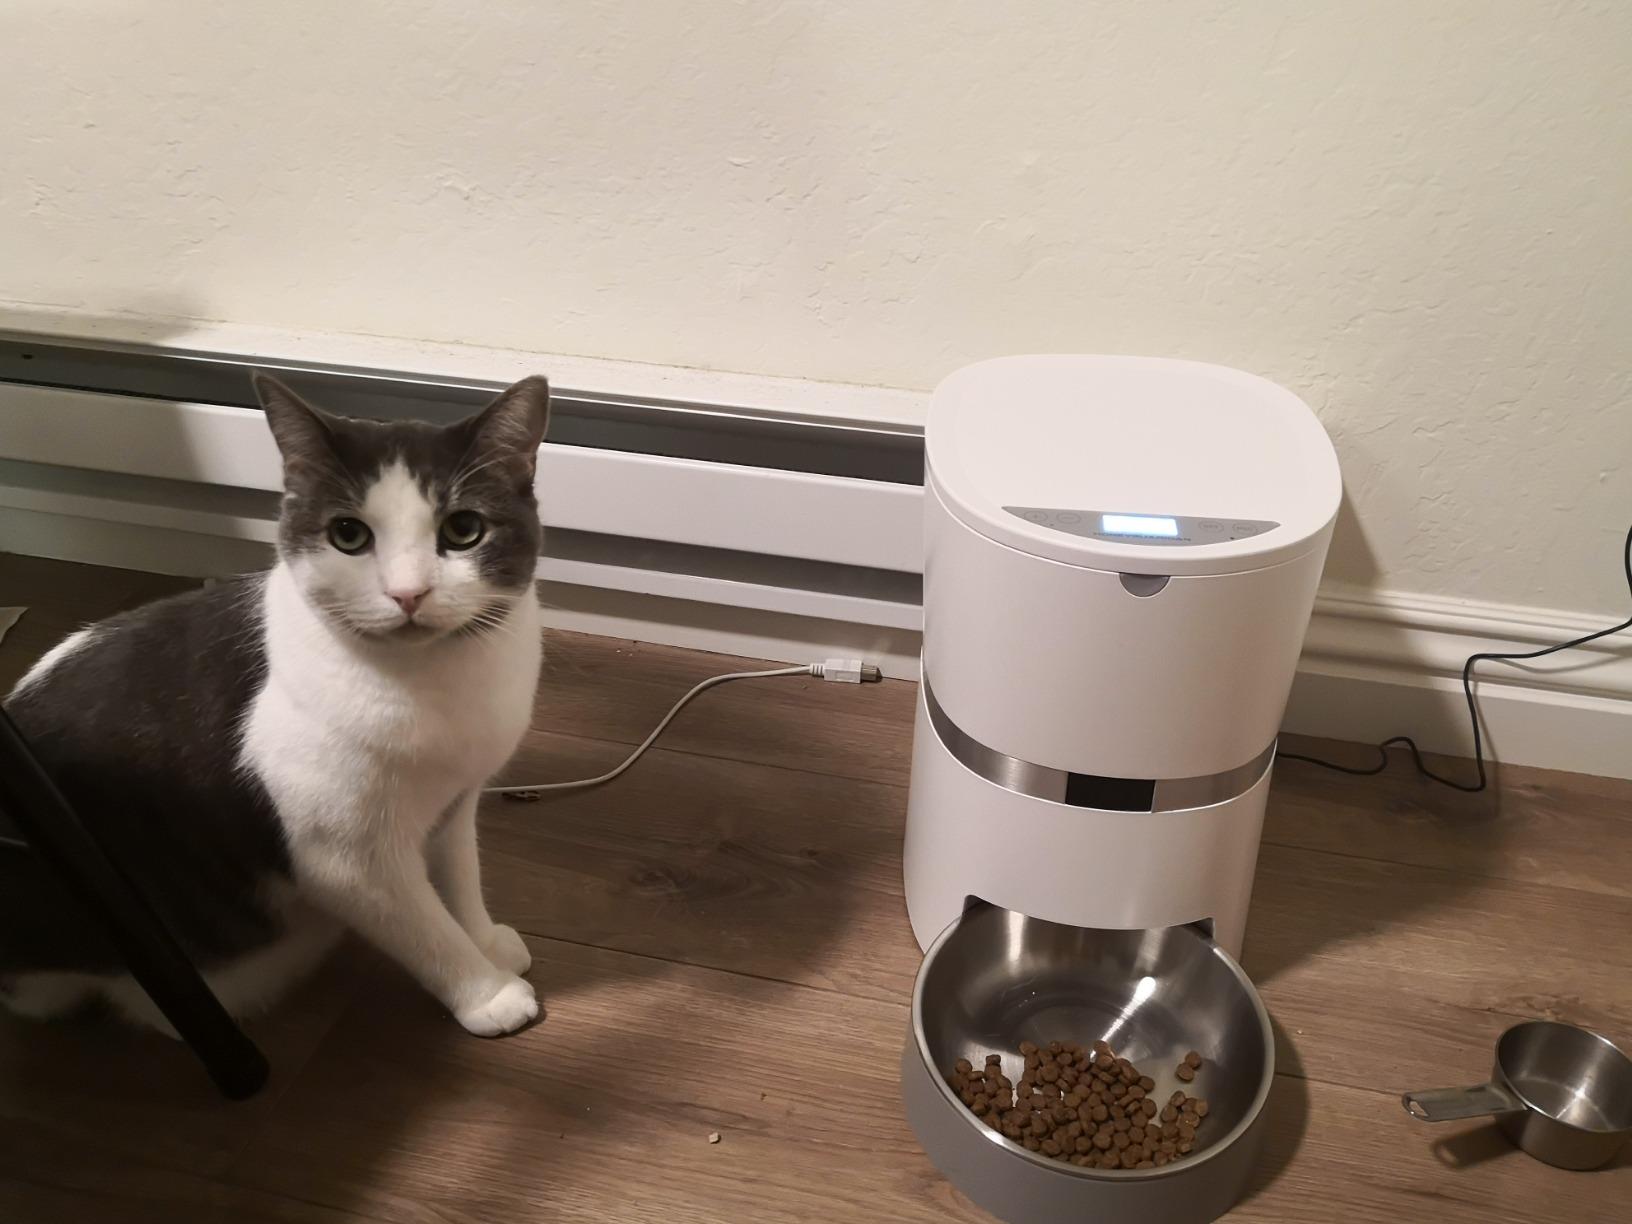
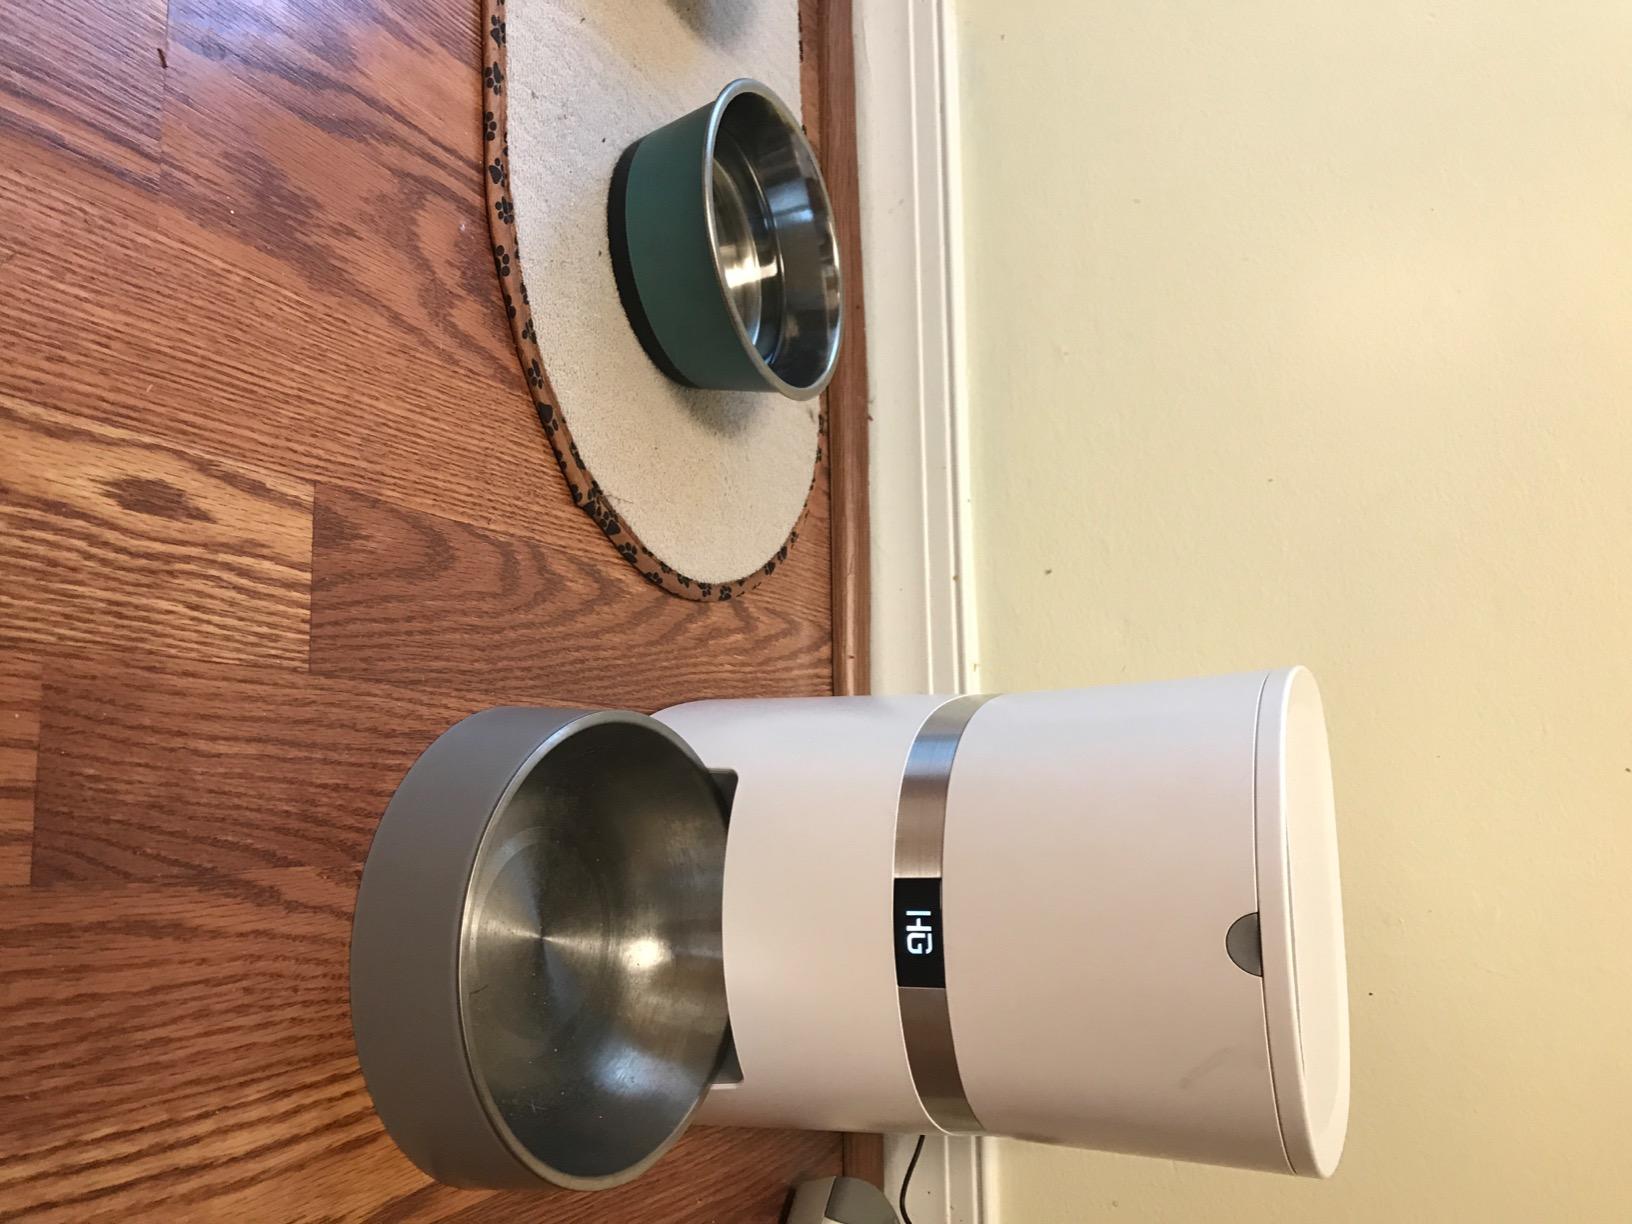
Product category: items_feeder
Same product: yes